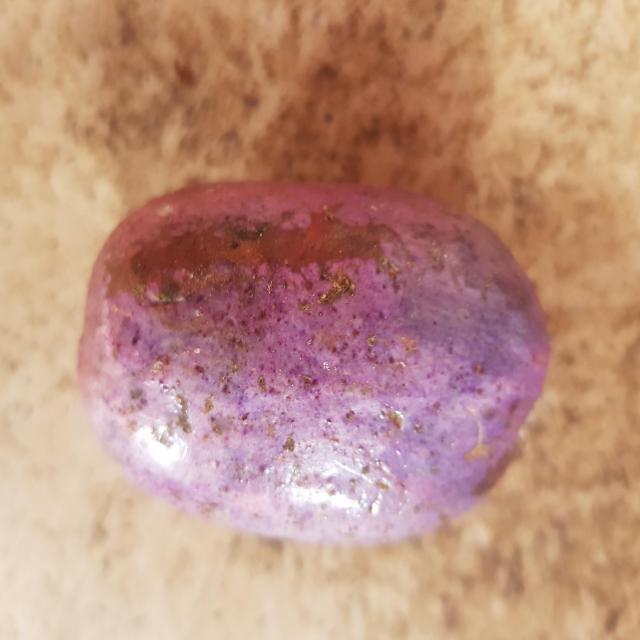
Plum grade: unripe